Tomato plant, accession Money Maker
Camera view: horizontal (90 deg, fisheye); turntable rotation: 330 degrees
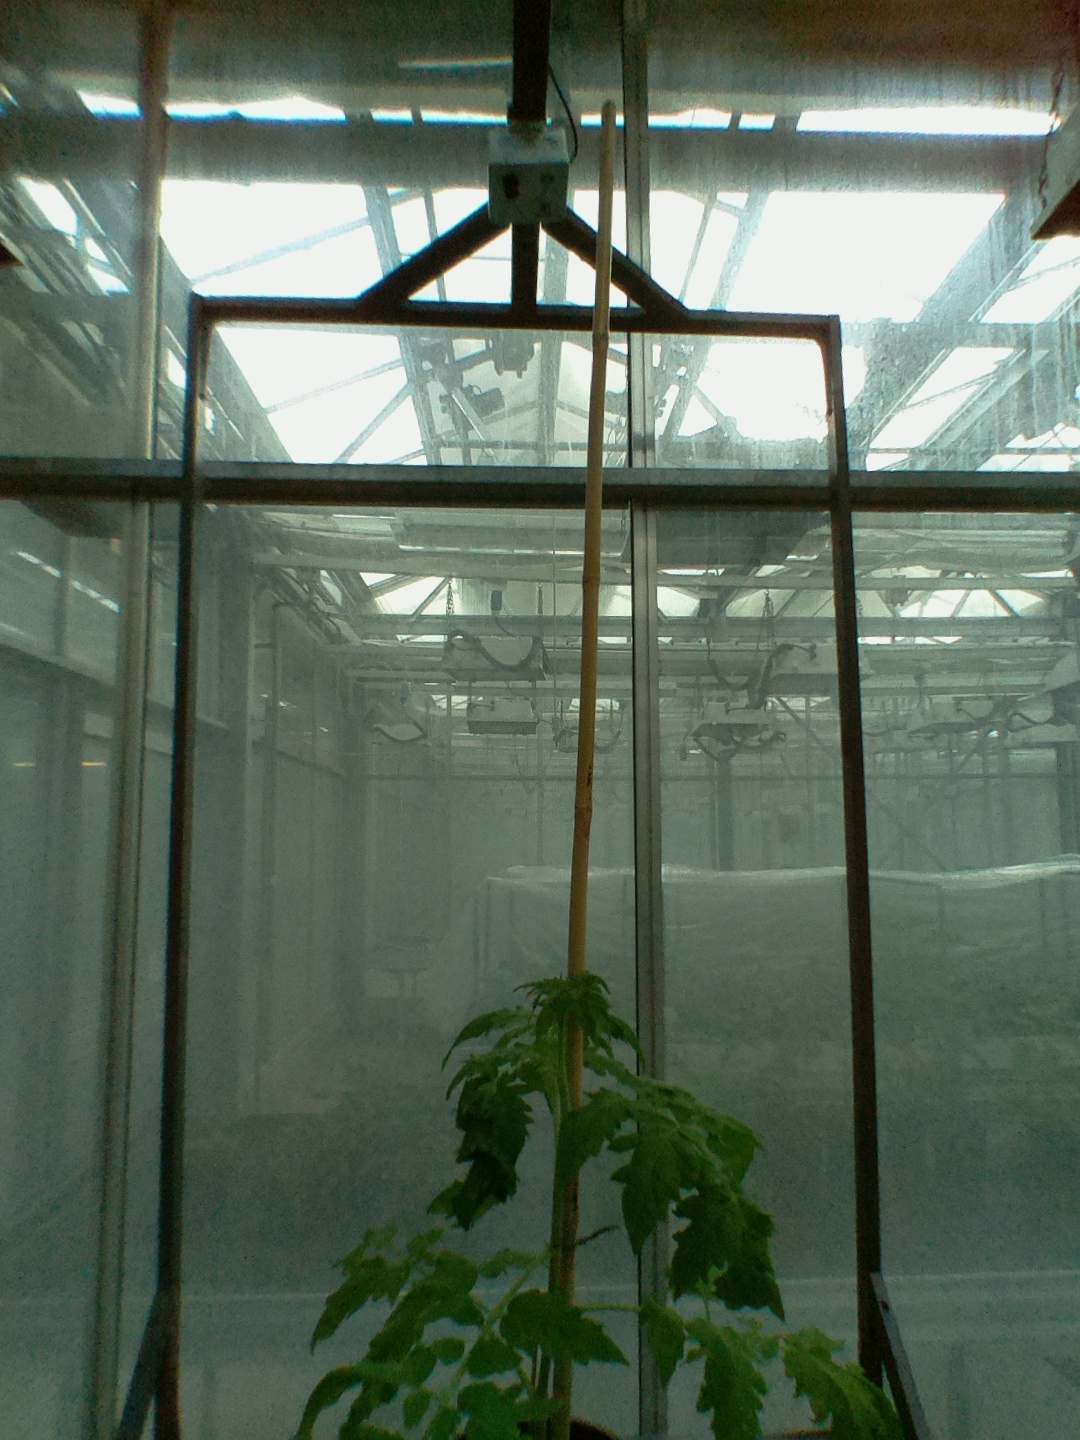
BBCH growth stage 14: 8 of true leaves visible